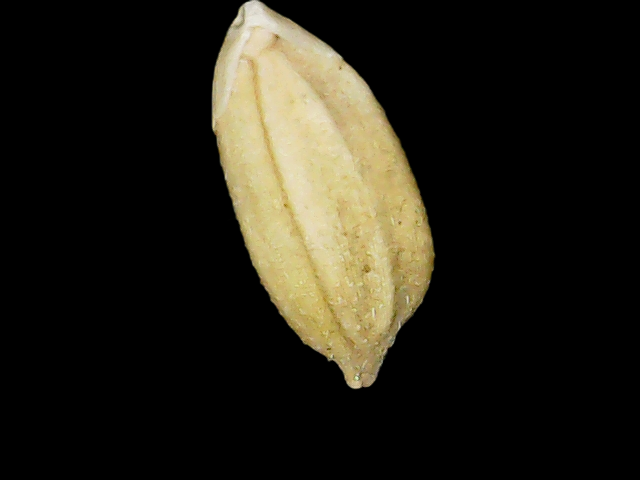
Rice variety: Binadhan08